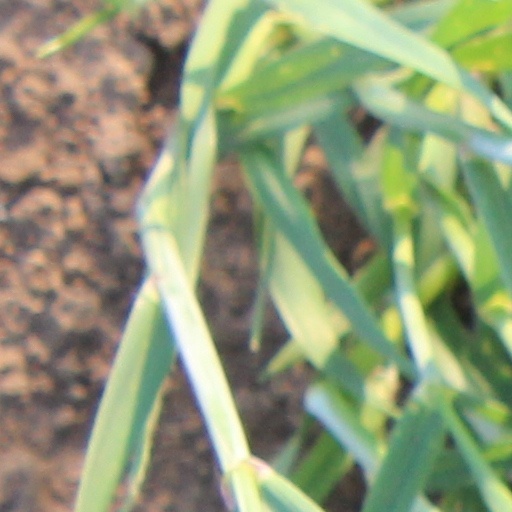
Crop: wheat